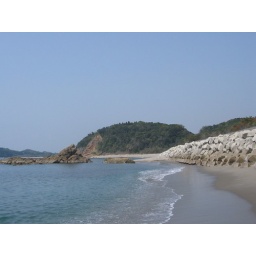
The beach near Alex's house